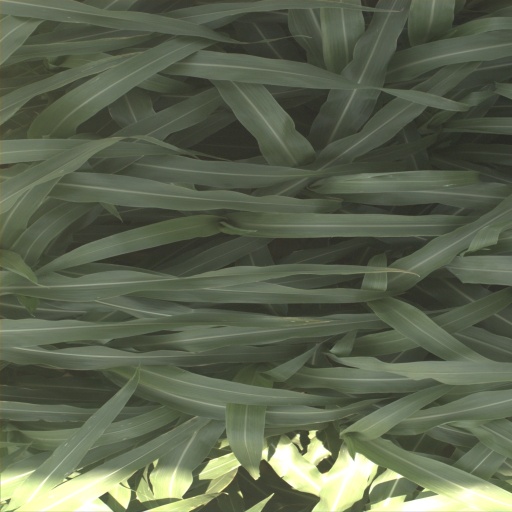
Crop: sorghum